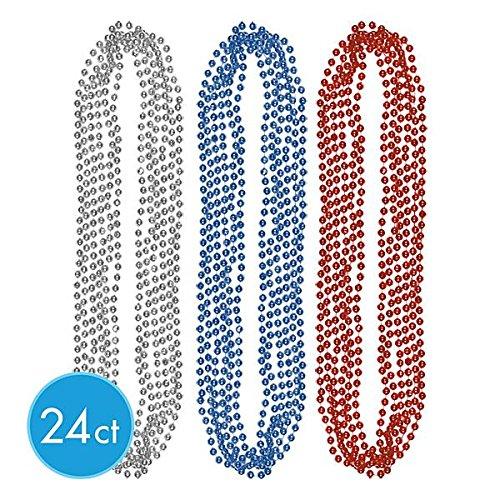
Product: Metallic Bead Necklaces, Party Accessory
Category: Toys & Games | Dress Up & Pretend Play | Beauty & Fashion | Necklaces
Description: Complement any costume with this metallic bead necklace.
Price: $9.53